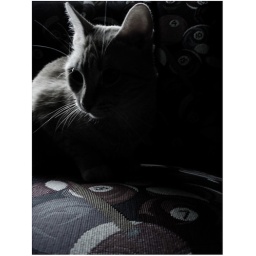
My cat pogo on the stool out in the game room table =P